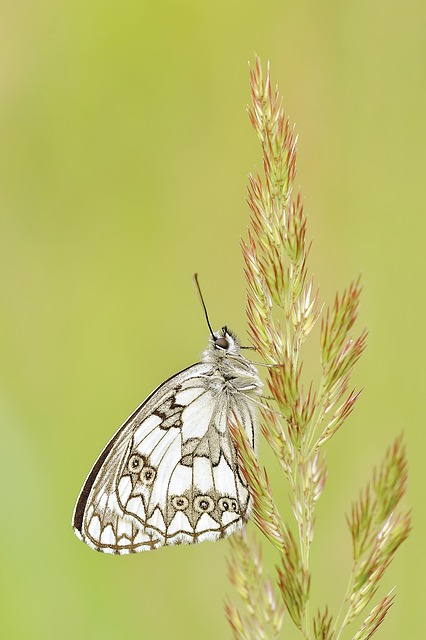
Label: farfalla